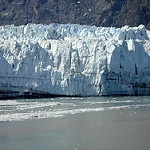
Label: glacier